University of Dayton Ghetto

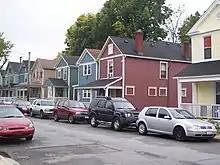
The 200 block of Kiefaber Street in the University of Dayton Student Neighborhood in Dayton, Ohio

The University of Dayton Student Neighborhood, located in Dayton, Ohio, is home to upperclassmen at the University of Dayton (UD). Formerly known as "the Ghetto," the UD Student Neighborhood is leased in an arrangement that resembles both traditional university housing and a landlord/tenant relationship. Tracing its history back to the 1870s, the neighborhood now includes more than 200 university-owned houses as well as landlord-owned houses, high-density housing and gathering spaces. With the inclusion of Holy Angels and The Darkside, or officially "the North Student Neighborhood", two smaller neighborhoods the university owns property in, there are more than 400 houses currently used as student residential space. Because of the area's age, the university has been engaged in a program to renovate and update the houses, and several additional changes to the neighborhood are expected in the coming years as part of the university's Master Plan.